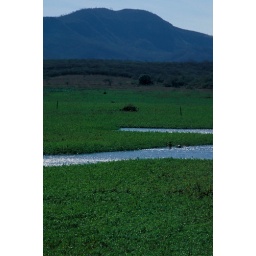
A green marshland with a river and mountain in the background. Piaui State, North east Brazil, 1999